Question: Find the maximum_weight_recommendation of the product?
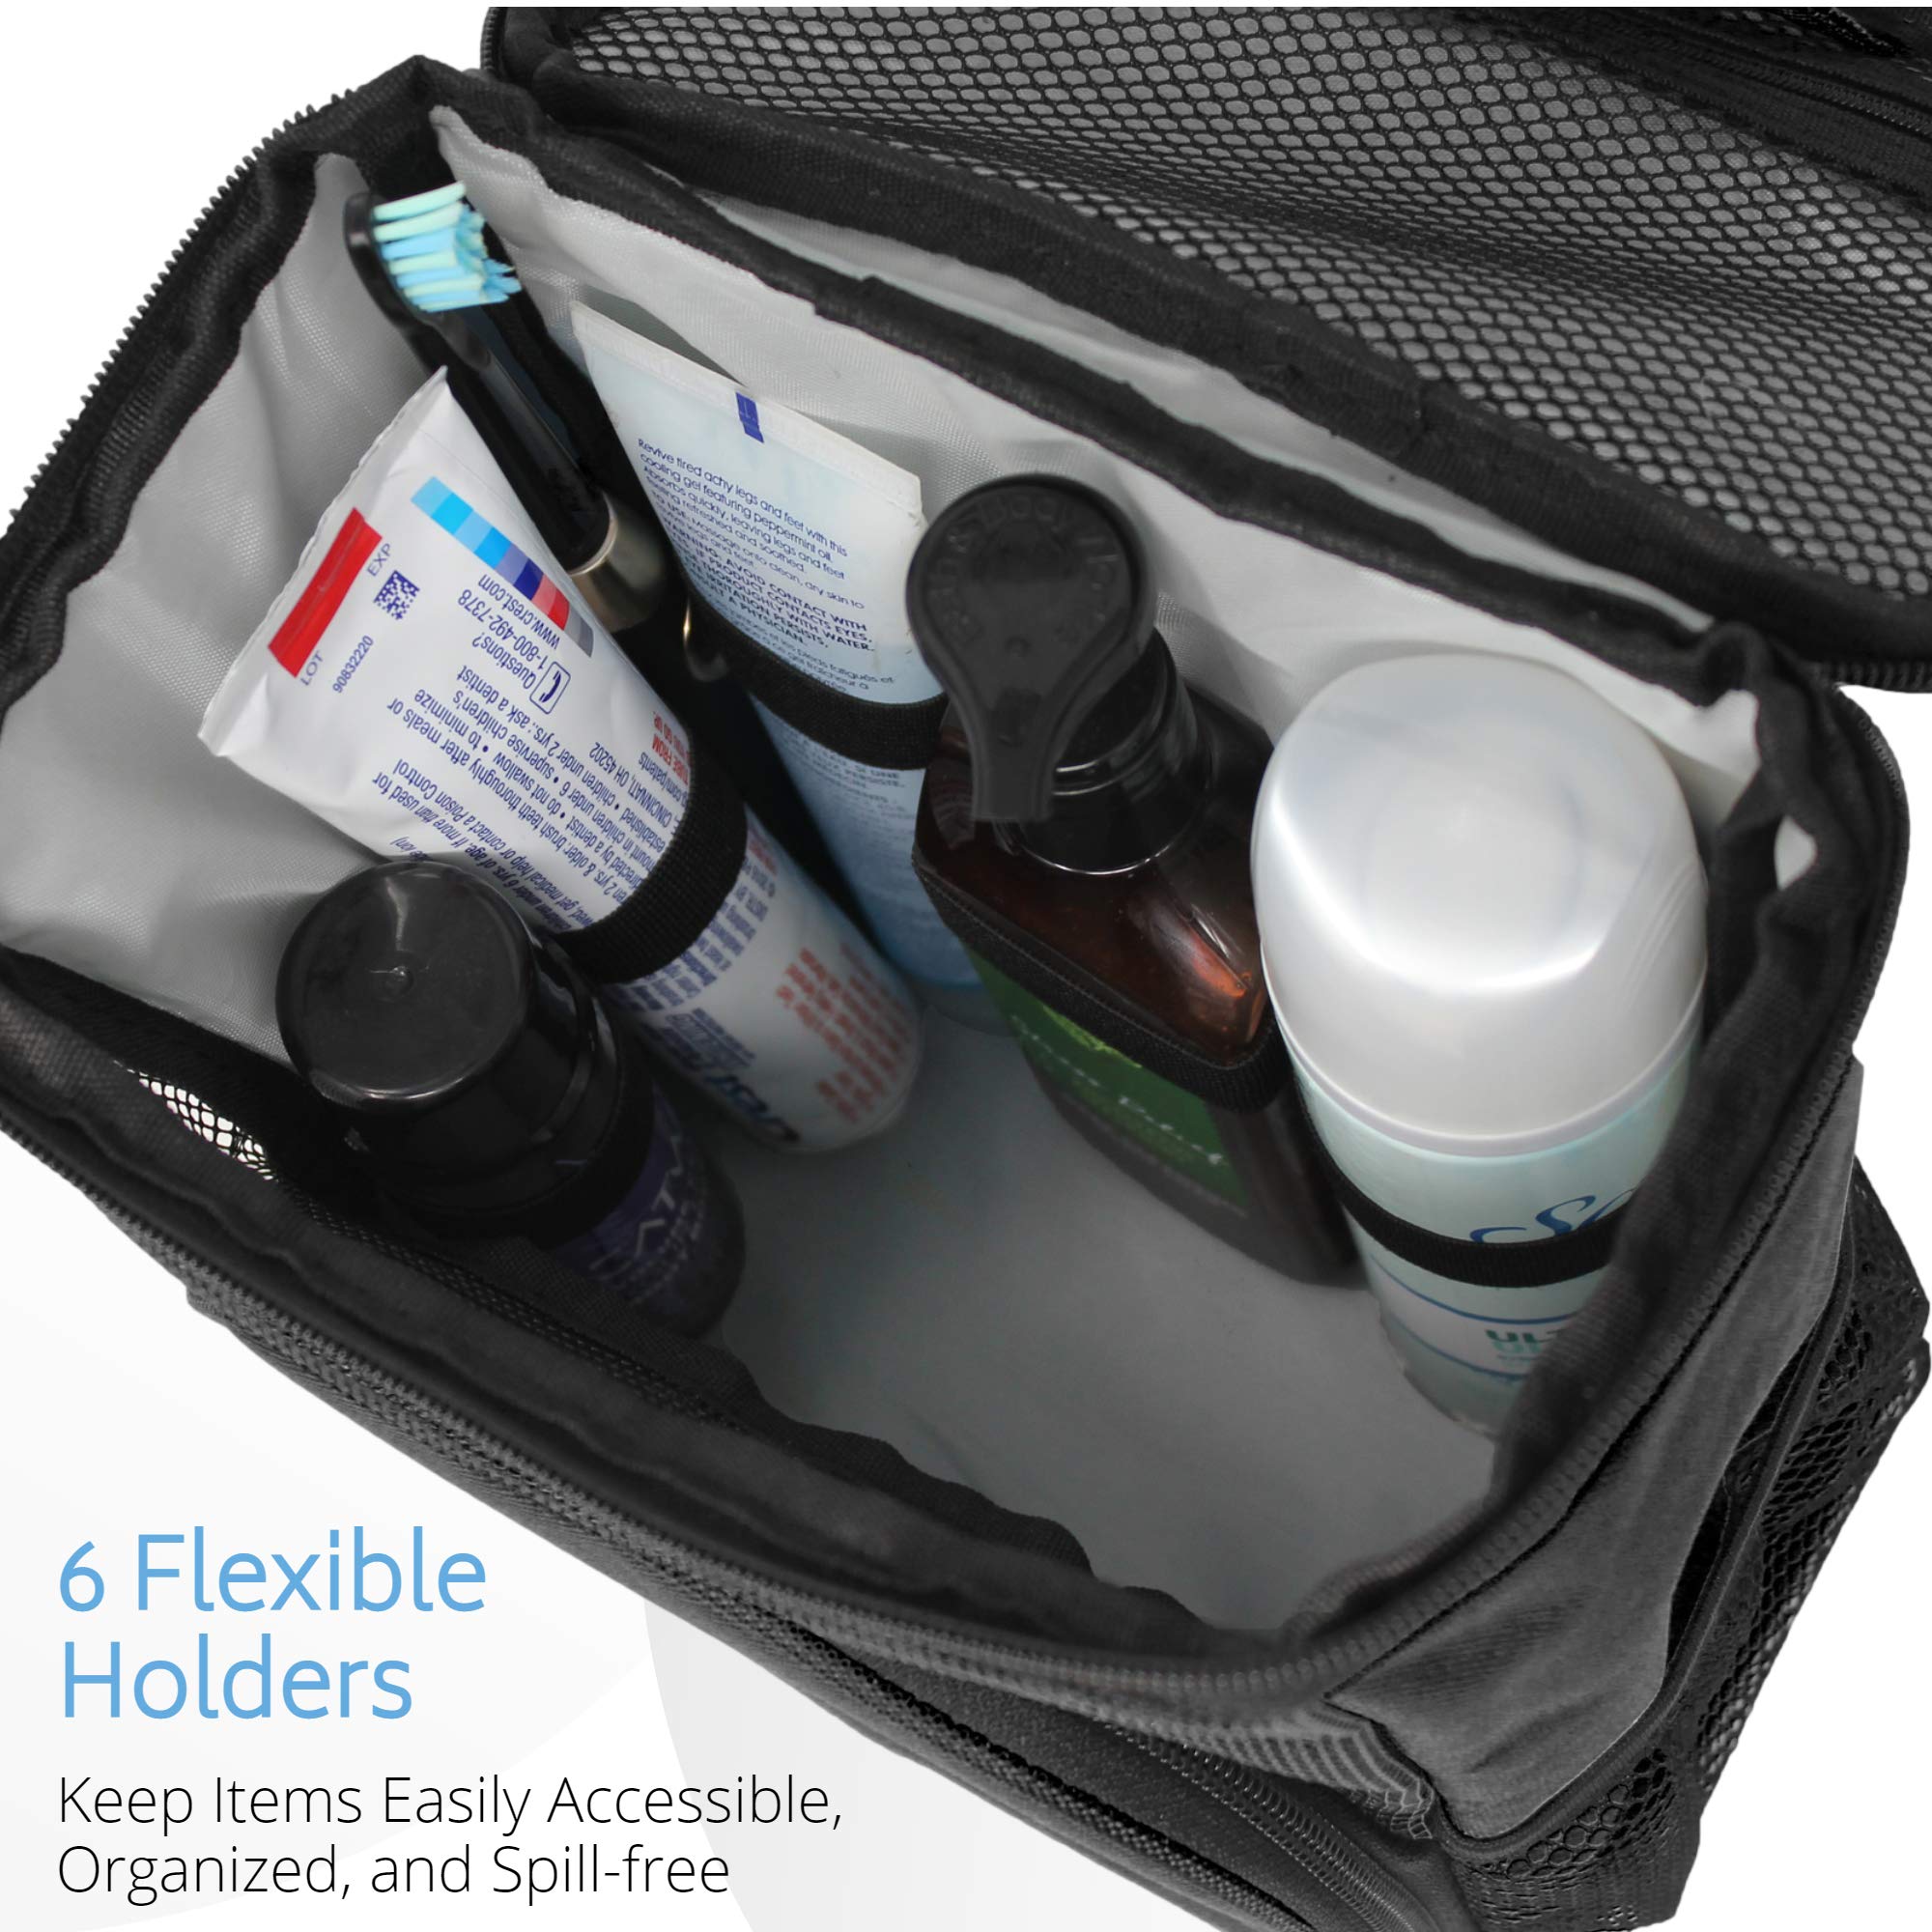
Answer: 33.0 gram